Centerville Town Hall

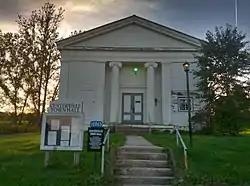
Centerville Town Hall, September 2012

Centerville Town Hall is a historic town hall located at Centerville in Allegany County, New York. It was completed in 1859 and is a 2-story, three-by-three-bay Greek Revival style former Presbyterian church building. It has a large, 1-story horse / carriage house wing at the rear. The building was used as a Grange hall from 1909 to 1927, after which it became the town hall.